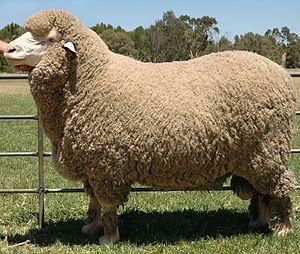
Le cheptel ovin mondial compte un milliard de têtes. Classées par pays, voici une liste des principales races de moutons connues :